347th Rescue Wing

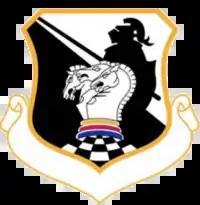
347th Tactical Fighter Wing Emblem

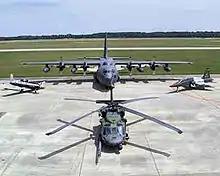
Aircraft of the 347th Rescue Wing, about 2002. Shown are the HC-130P (top), T-6 Texan II (left), T-38C (right), and HH-60G (bottom).

The 347th Rescue Wing is an inactive United States Air Force unit. It was last assigned to the Air Force Special Operations Command, stationed at Moody Air Force Base, Georgia. It was inactivated on 1 October 2006.